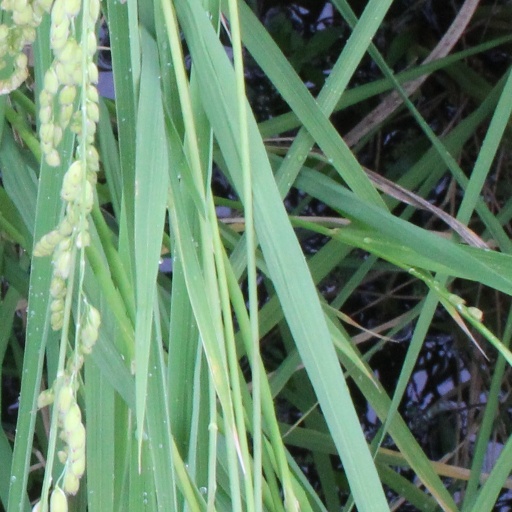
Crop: rice